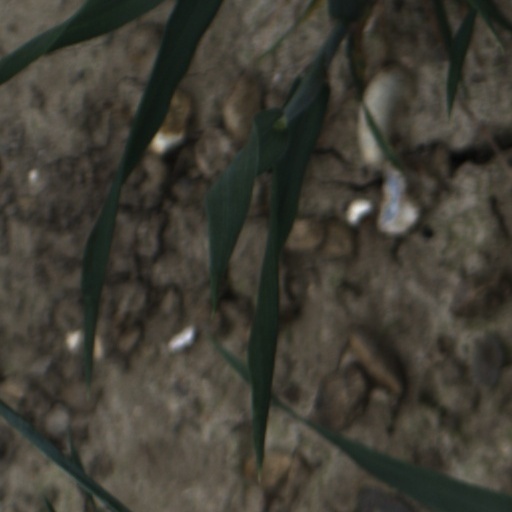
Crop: wheat